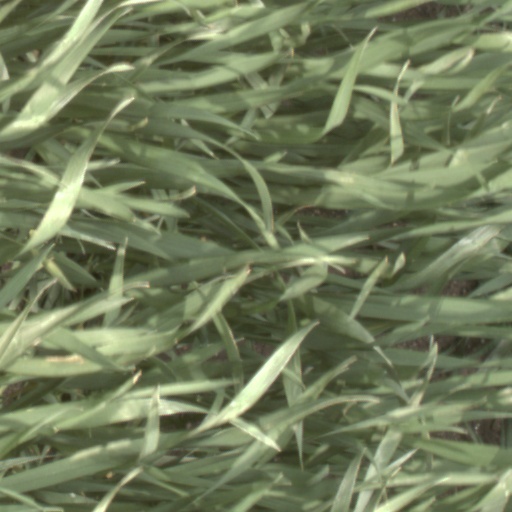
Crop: wheat